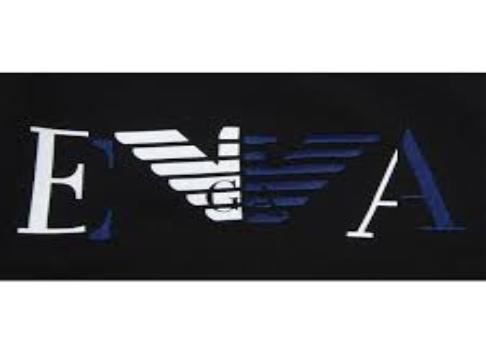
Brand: Armani Junior
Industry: Clothes